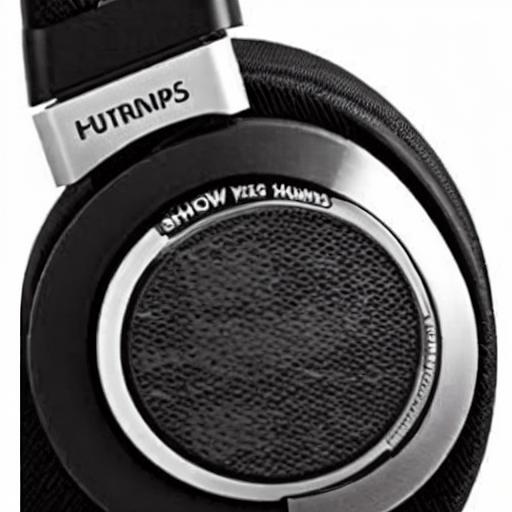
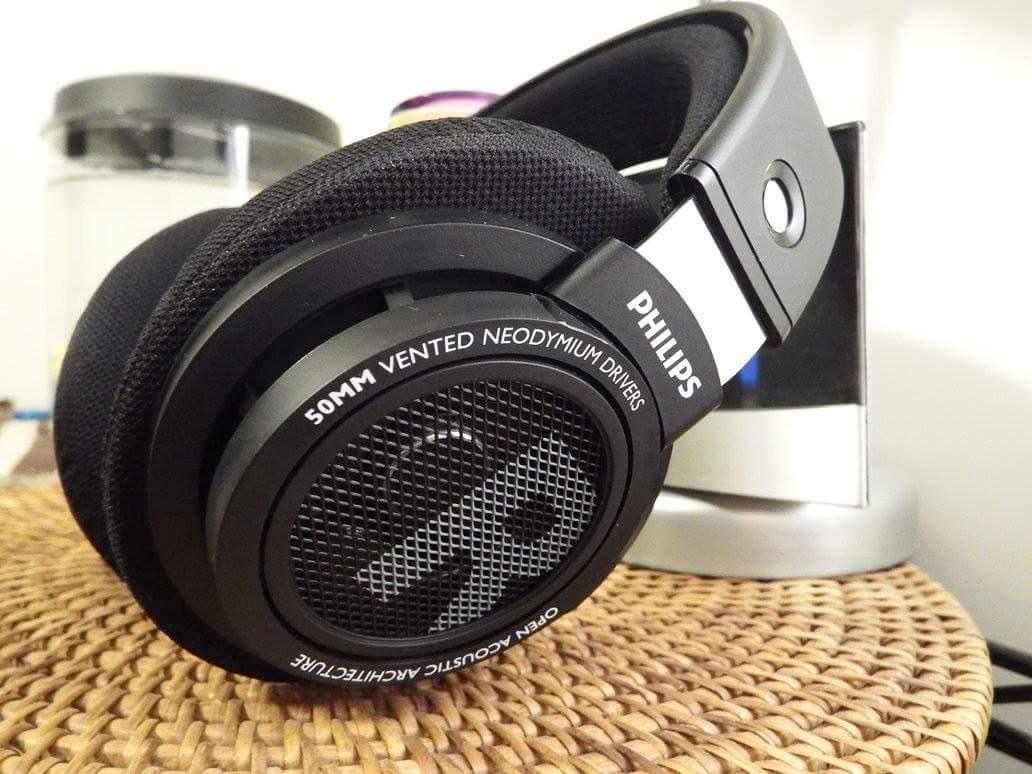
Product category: headphones
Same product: no